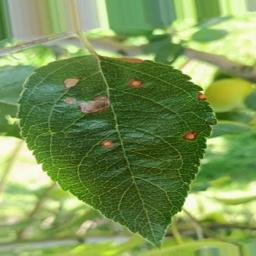
Label: Alternaria